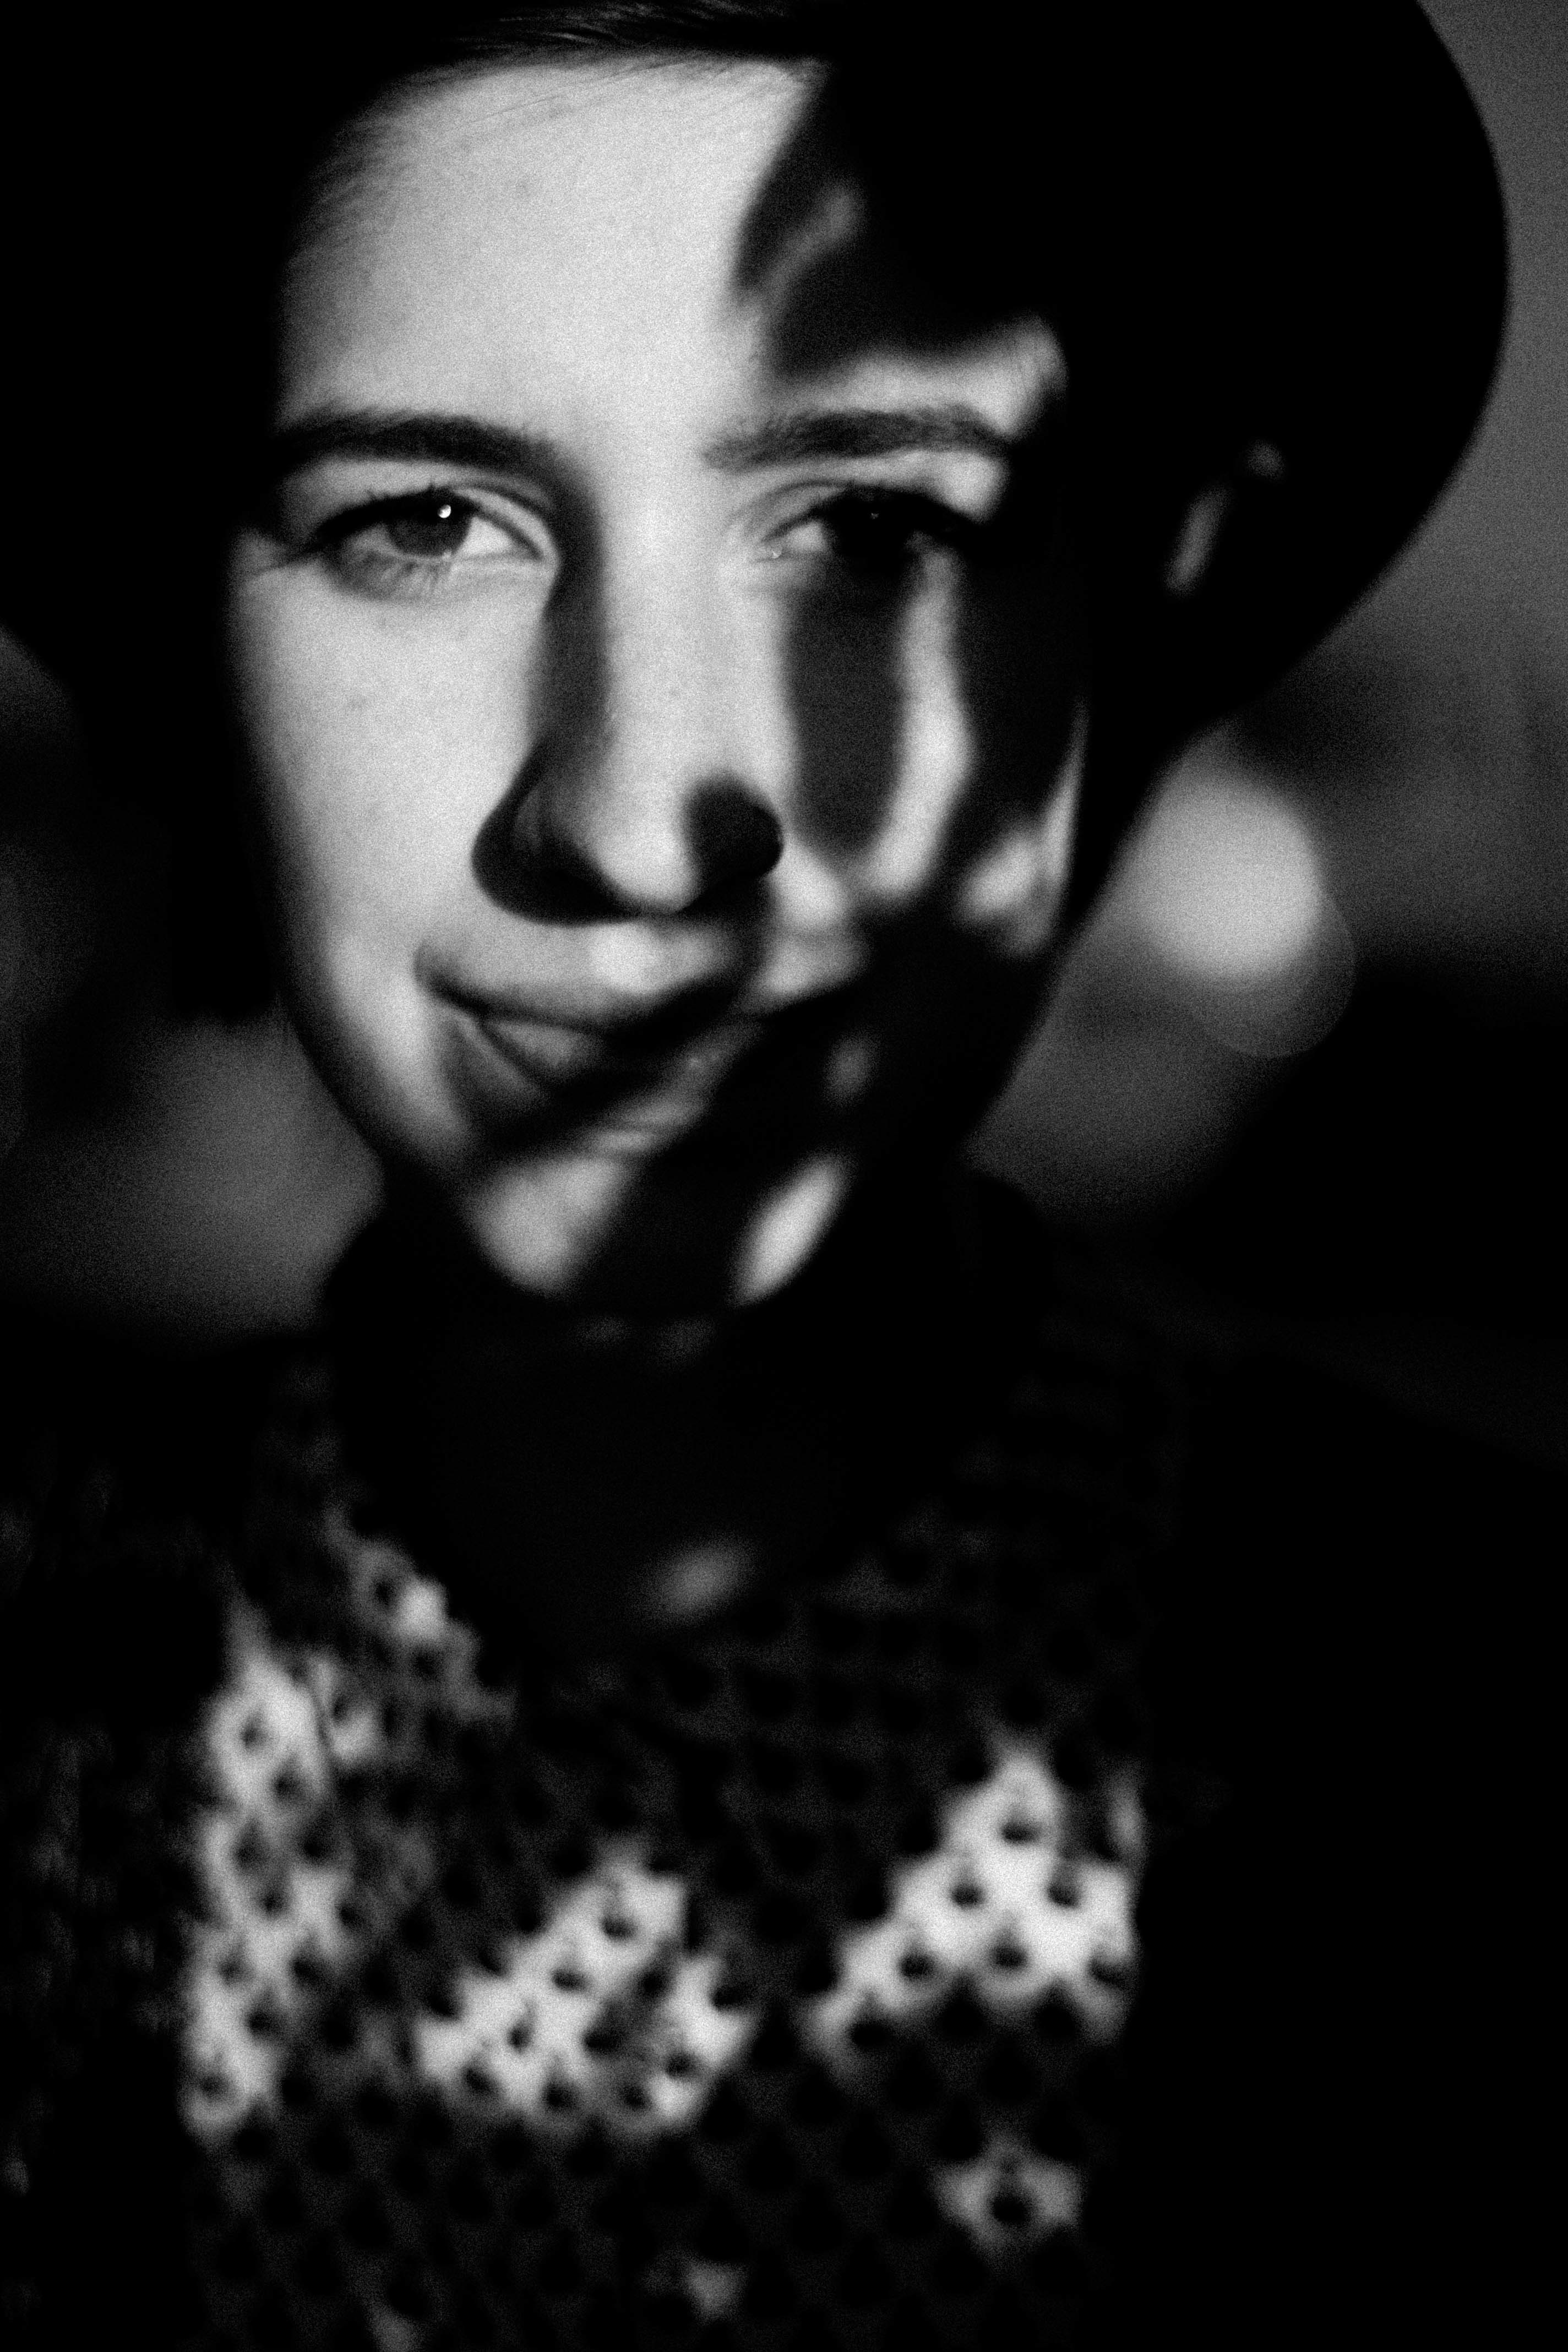
black and white, photography, portrait, darkness, black, monochrome, monochrome photography, album cover, film noir